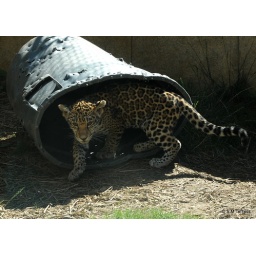
One of cubs in plastic trash can used for animal enrichment.